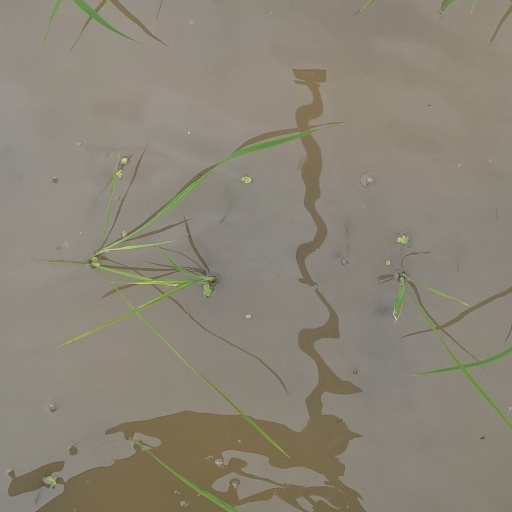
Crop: rice